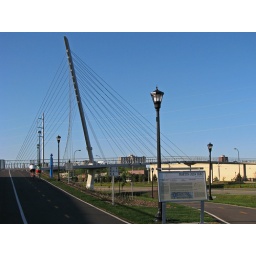
Martin Olav Sabo bike and pedestrian bridge over Hiawatha Ave